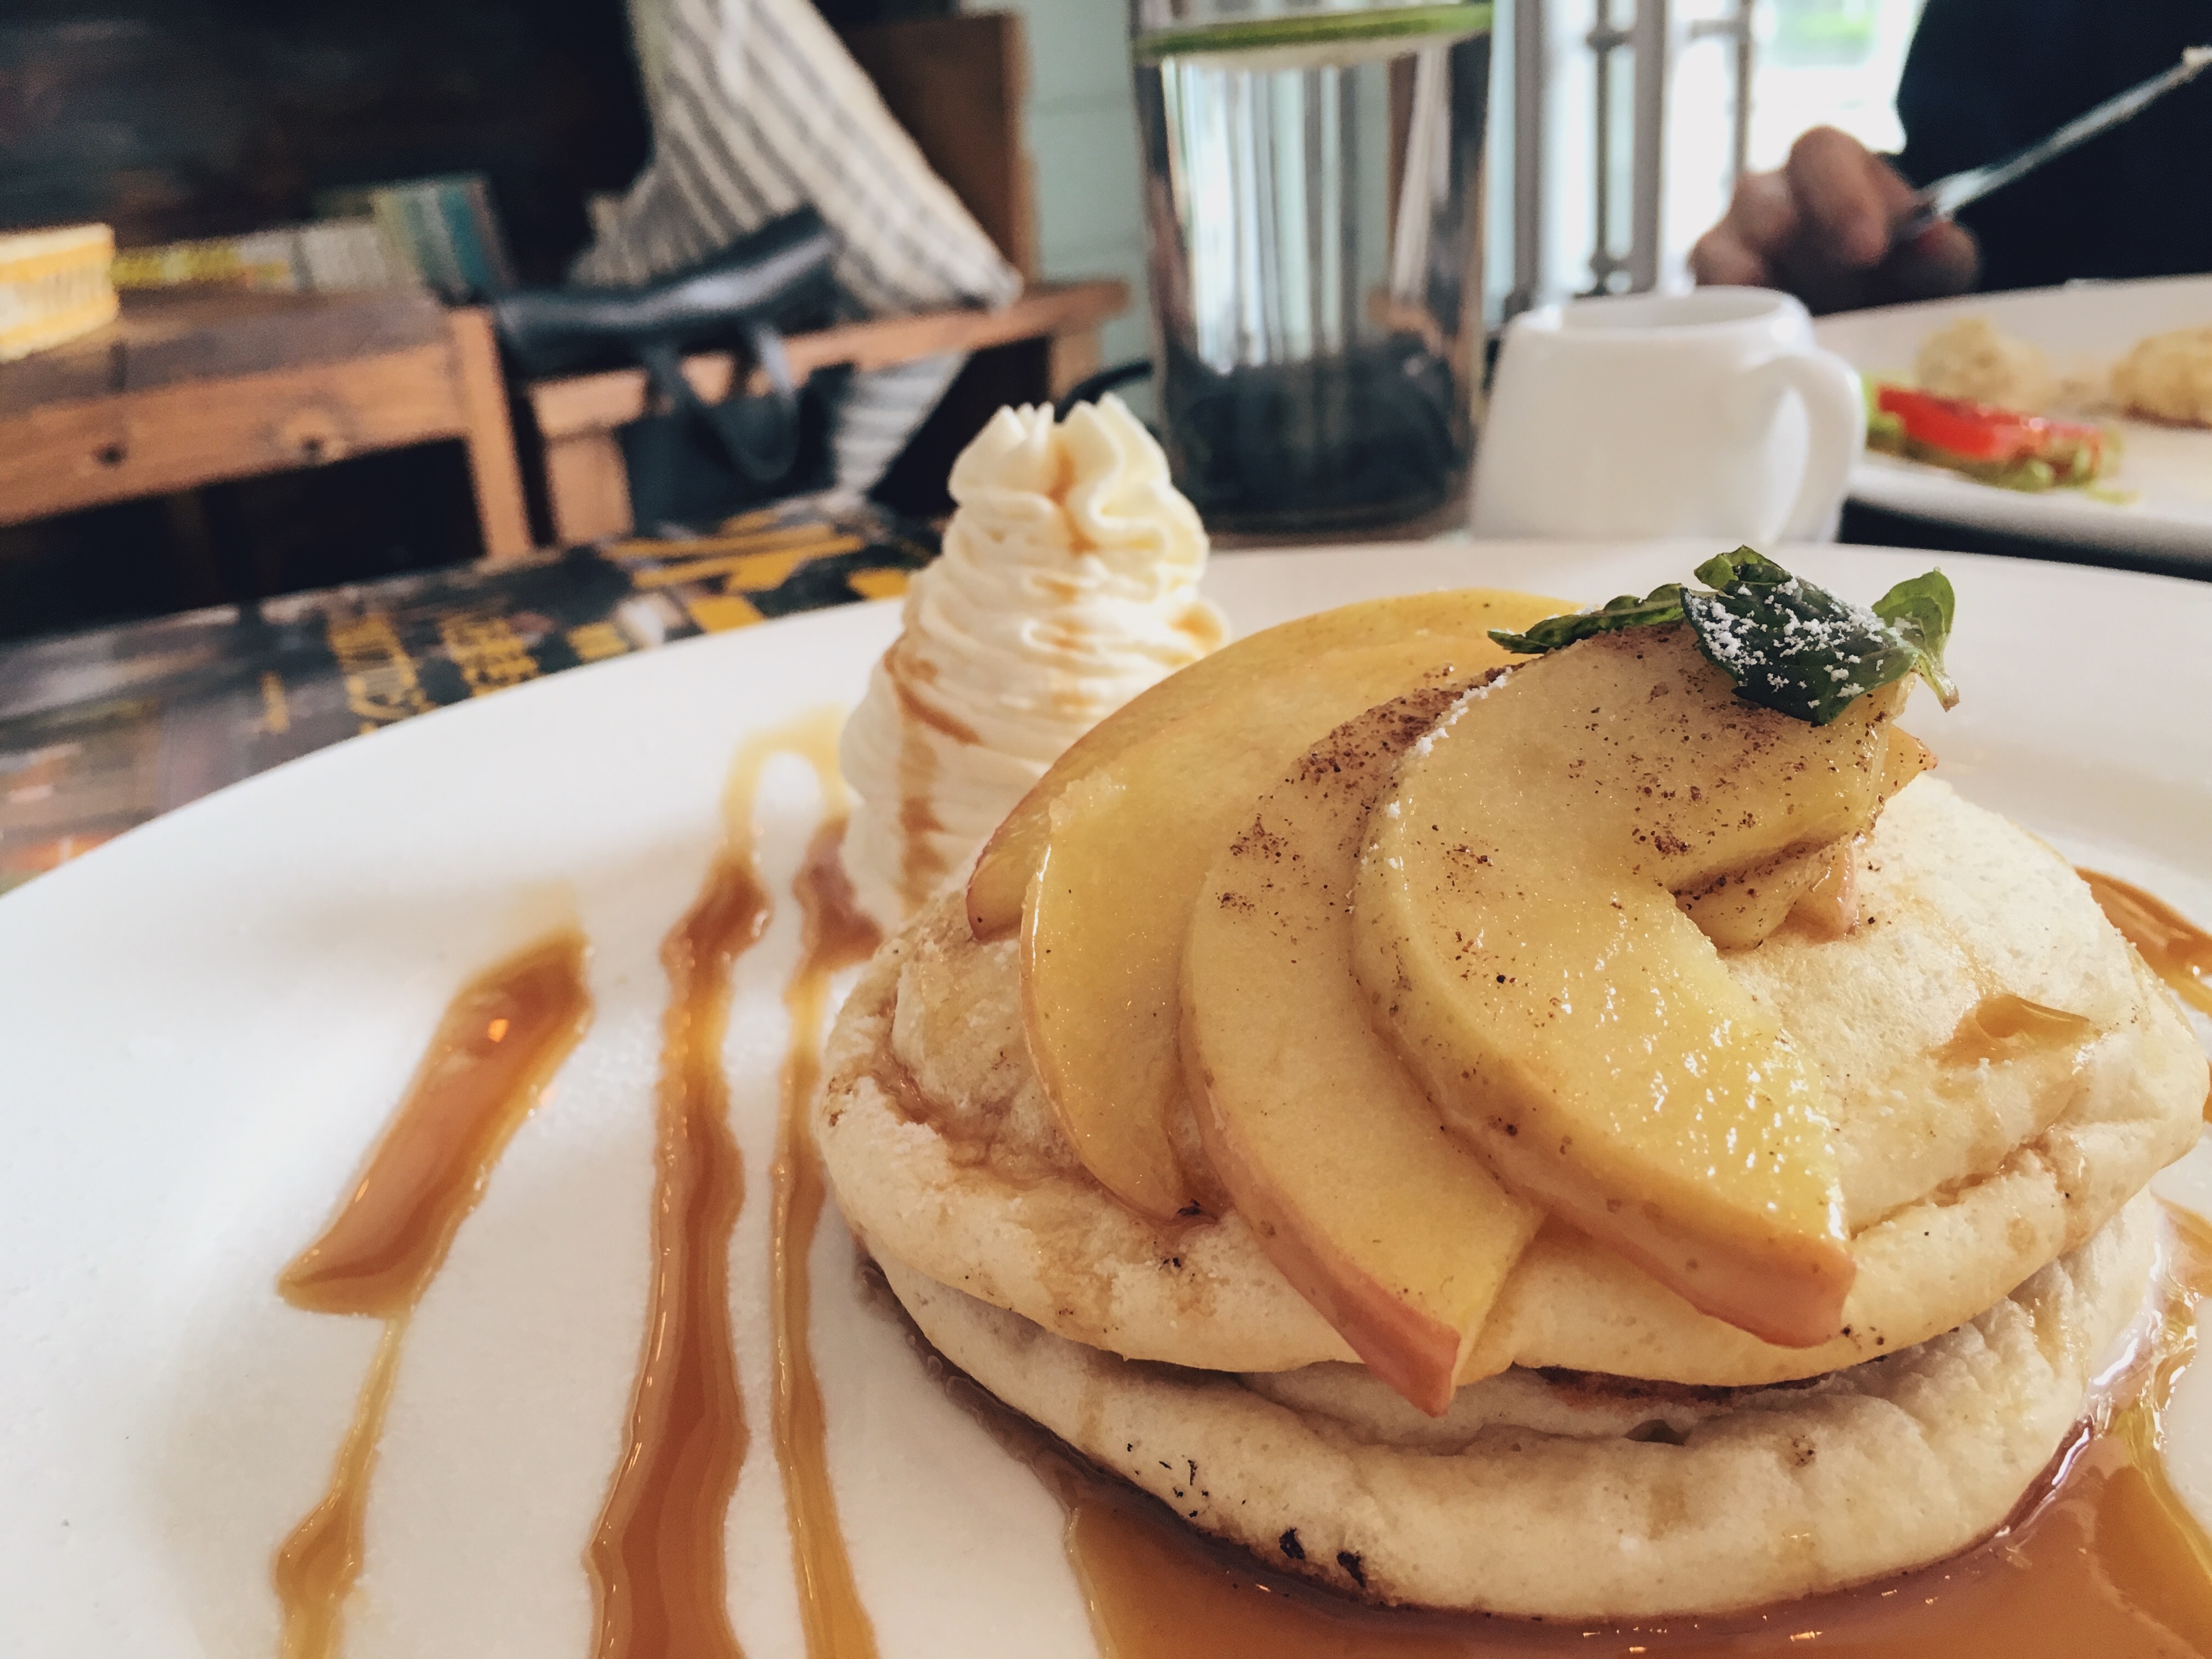
restaurant, dish, meal, food, produce, breakfast, cuisine, pancake, brunch, flavor